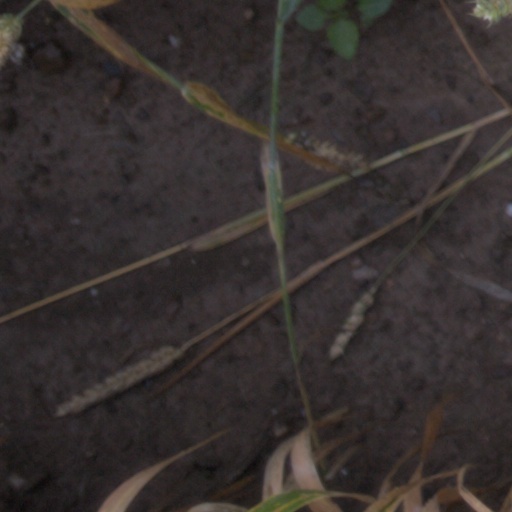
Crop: wheat